Caribbean Association for Feminist Research and Action

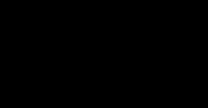
The Caribbean Association for Feminist Research and Action (CAFRA) is a regional feminist network.

The Caribbean Association for Feminist Research and Action (CAFRA) is a nongovernmental organization that advocates for women's rights and empowerment in the Caribbean. The regional network, which serves as an umbrella organization for progressive feminist groups in over a dozen countries, is based in Castries, St. Lucia.